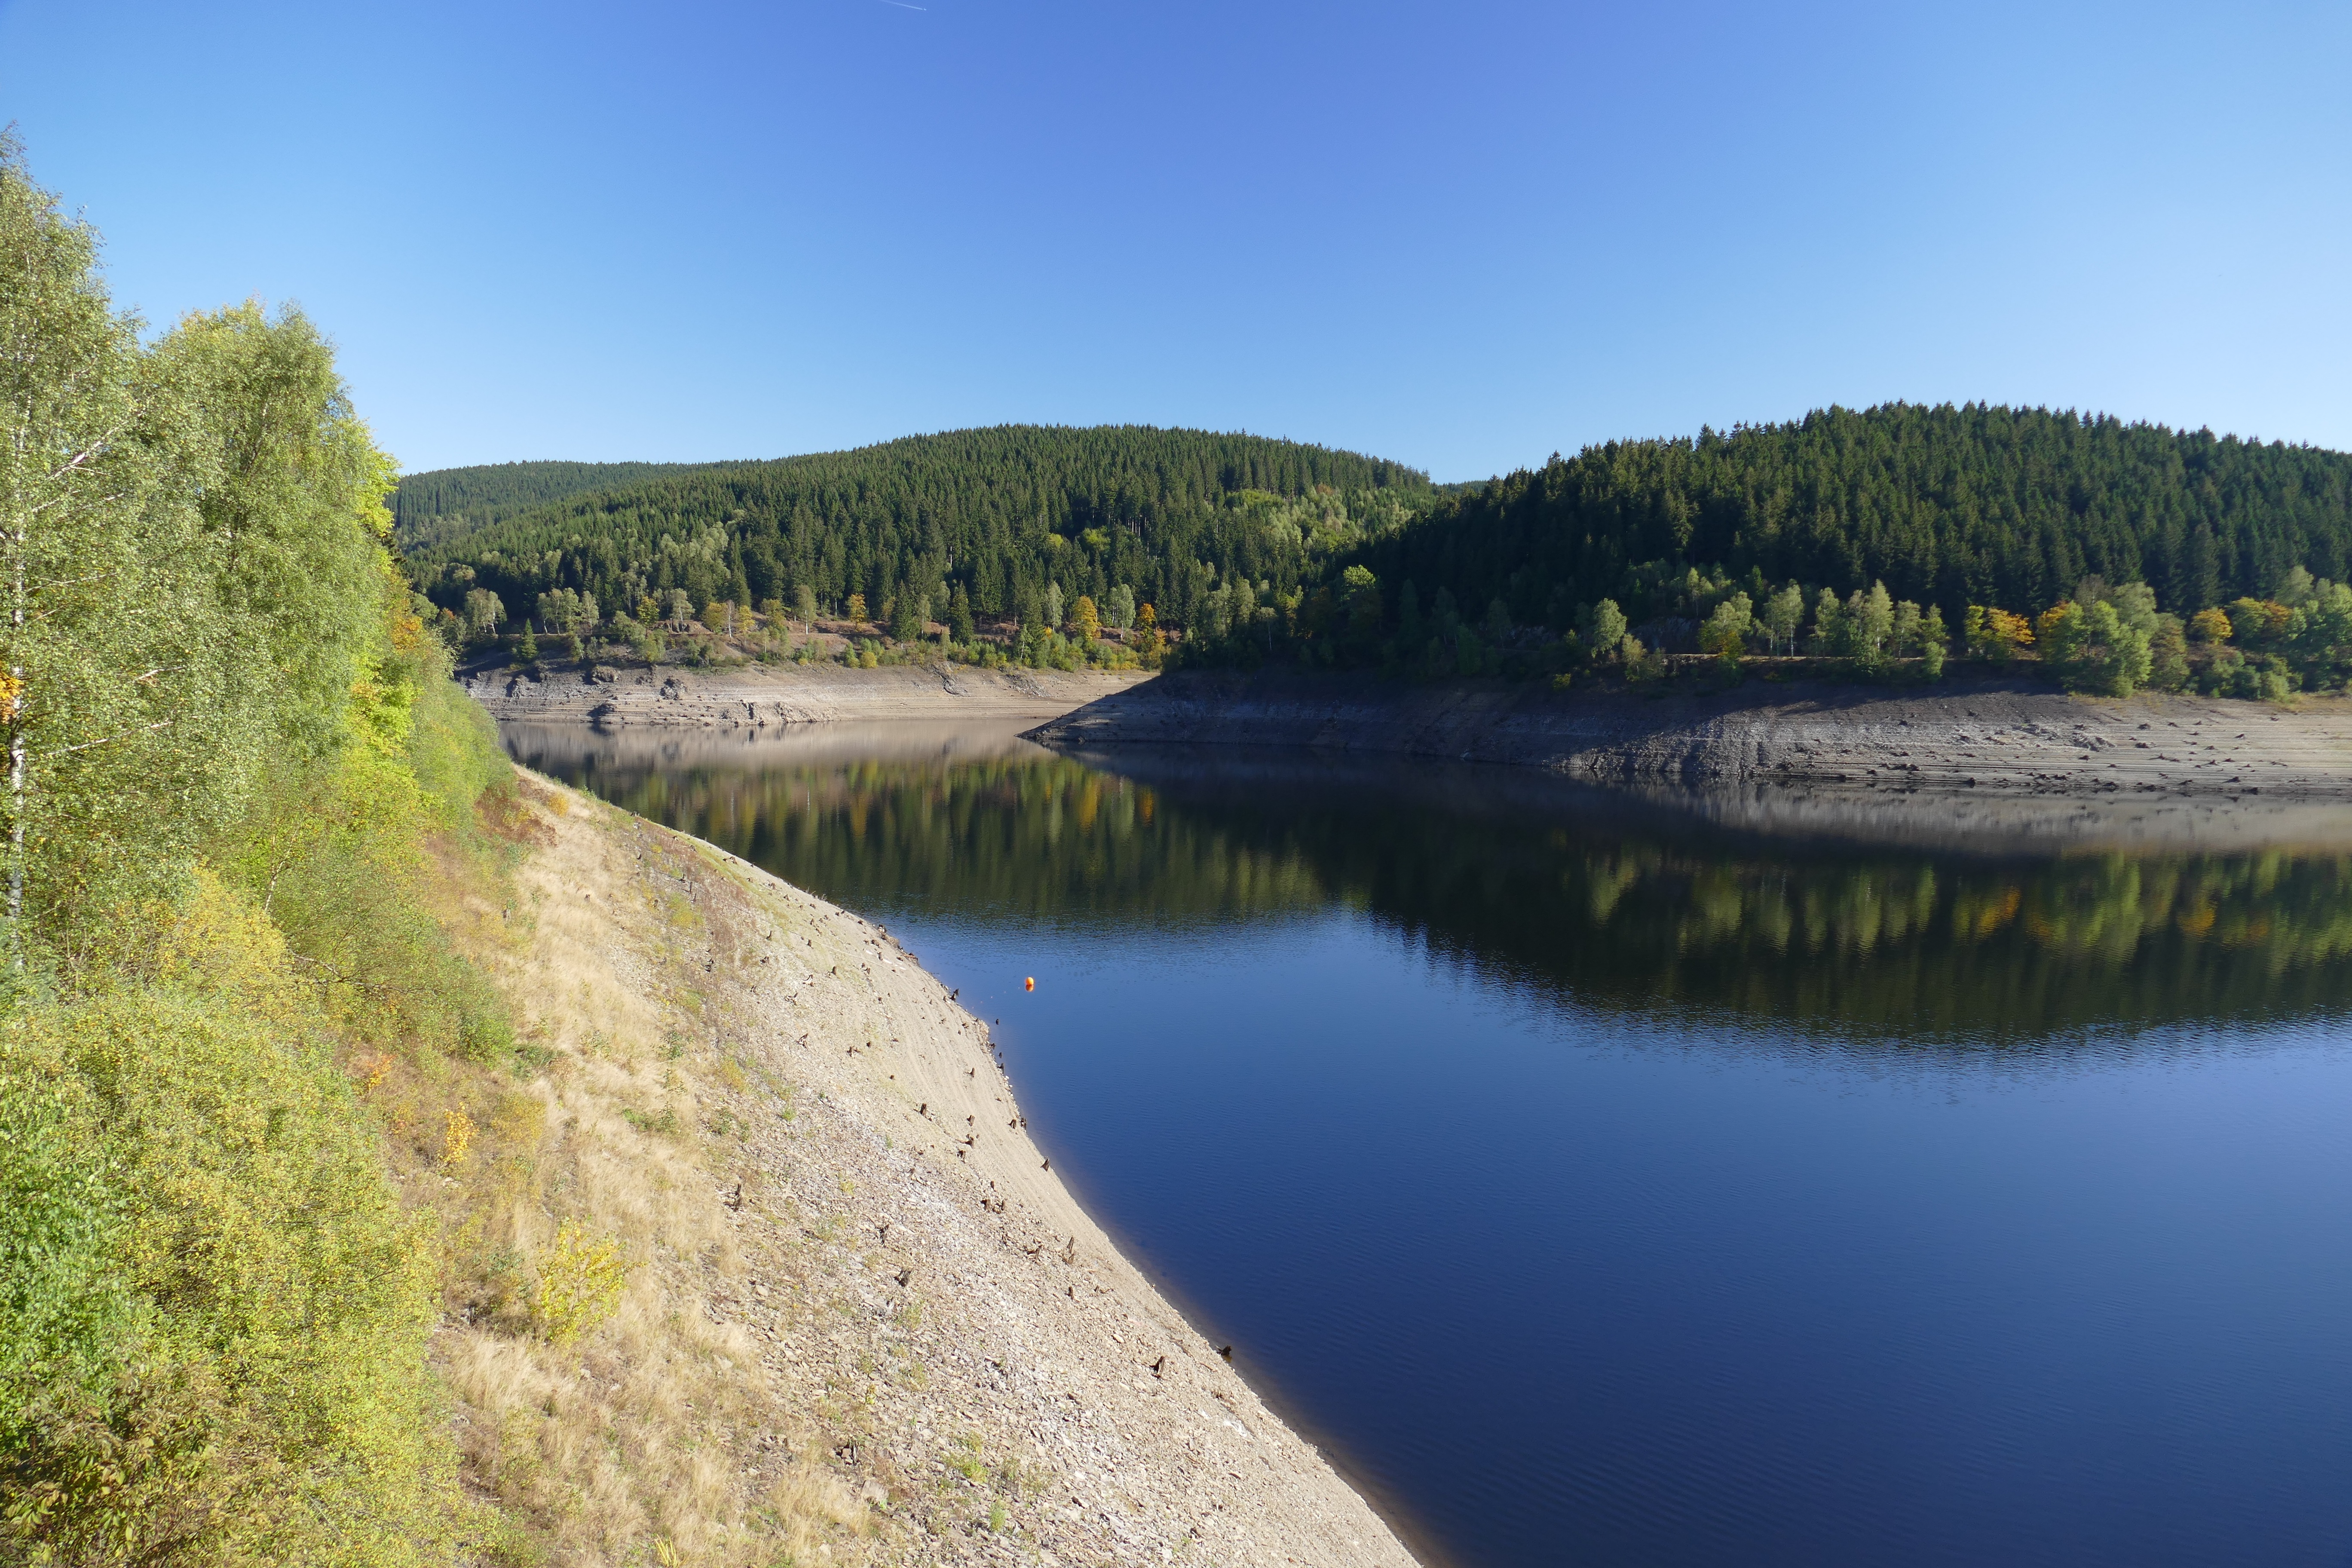
landscape, tree, water, nature, wilderness, mountain, hill, lake, river, panorama, pond, reflection, dam, reservoir, body of water, blue sky, germany, loch, lower saxony, partly cloudy, oker, water power, tarn